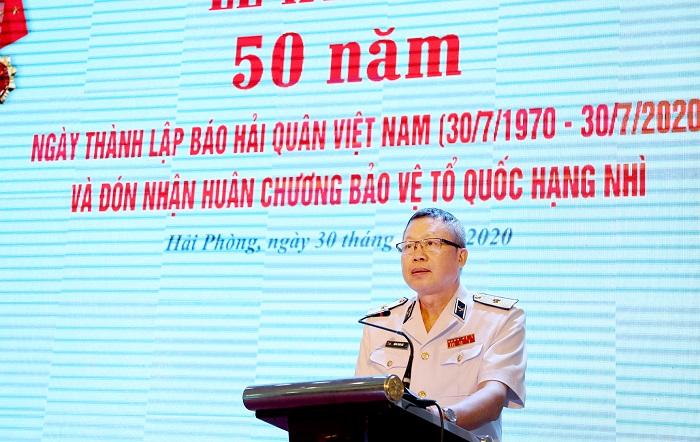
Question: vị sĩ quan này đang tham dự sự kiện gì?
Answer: vị sĩ quan này đang tham dự sự kiện ngày thành lập báo hải quân việt nam và đón nhận huân chương bảo vệ tổ quốc hạng nhì